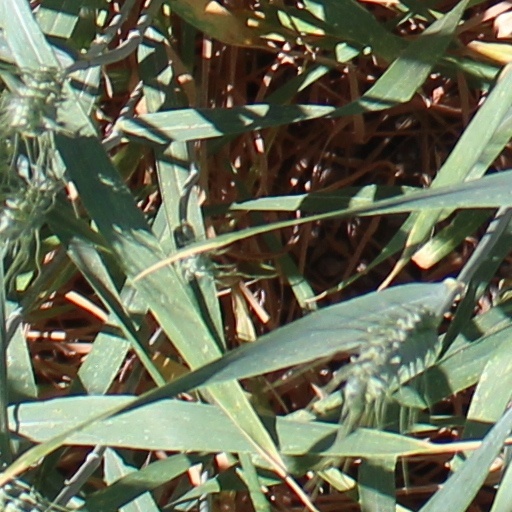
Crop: wheat